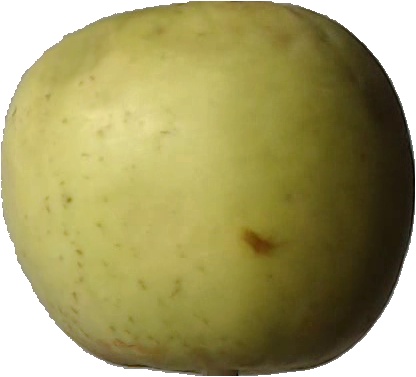
Label: apple_golden_3